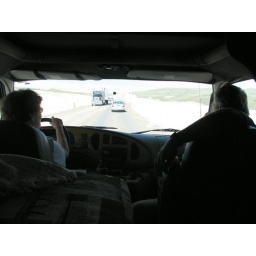
Holly and Laney road with her parents (in the car ahead.) I road with my parents in their motorhome.